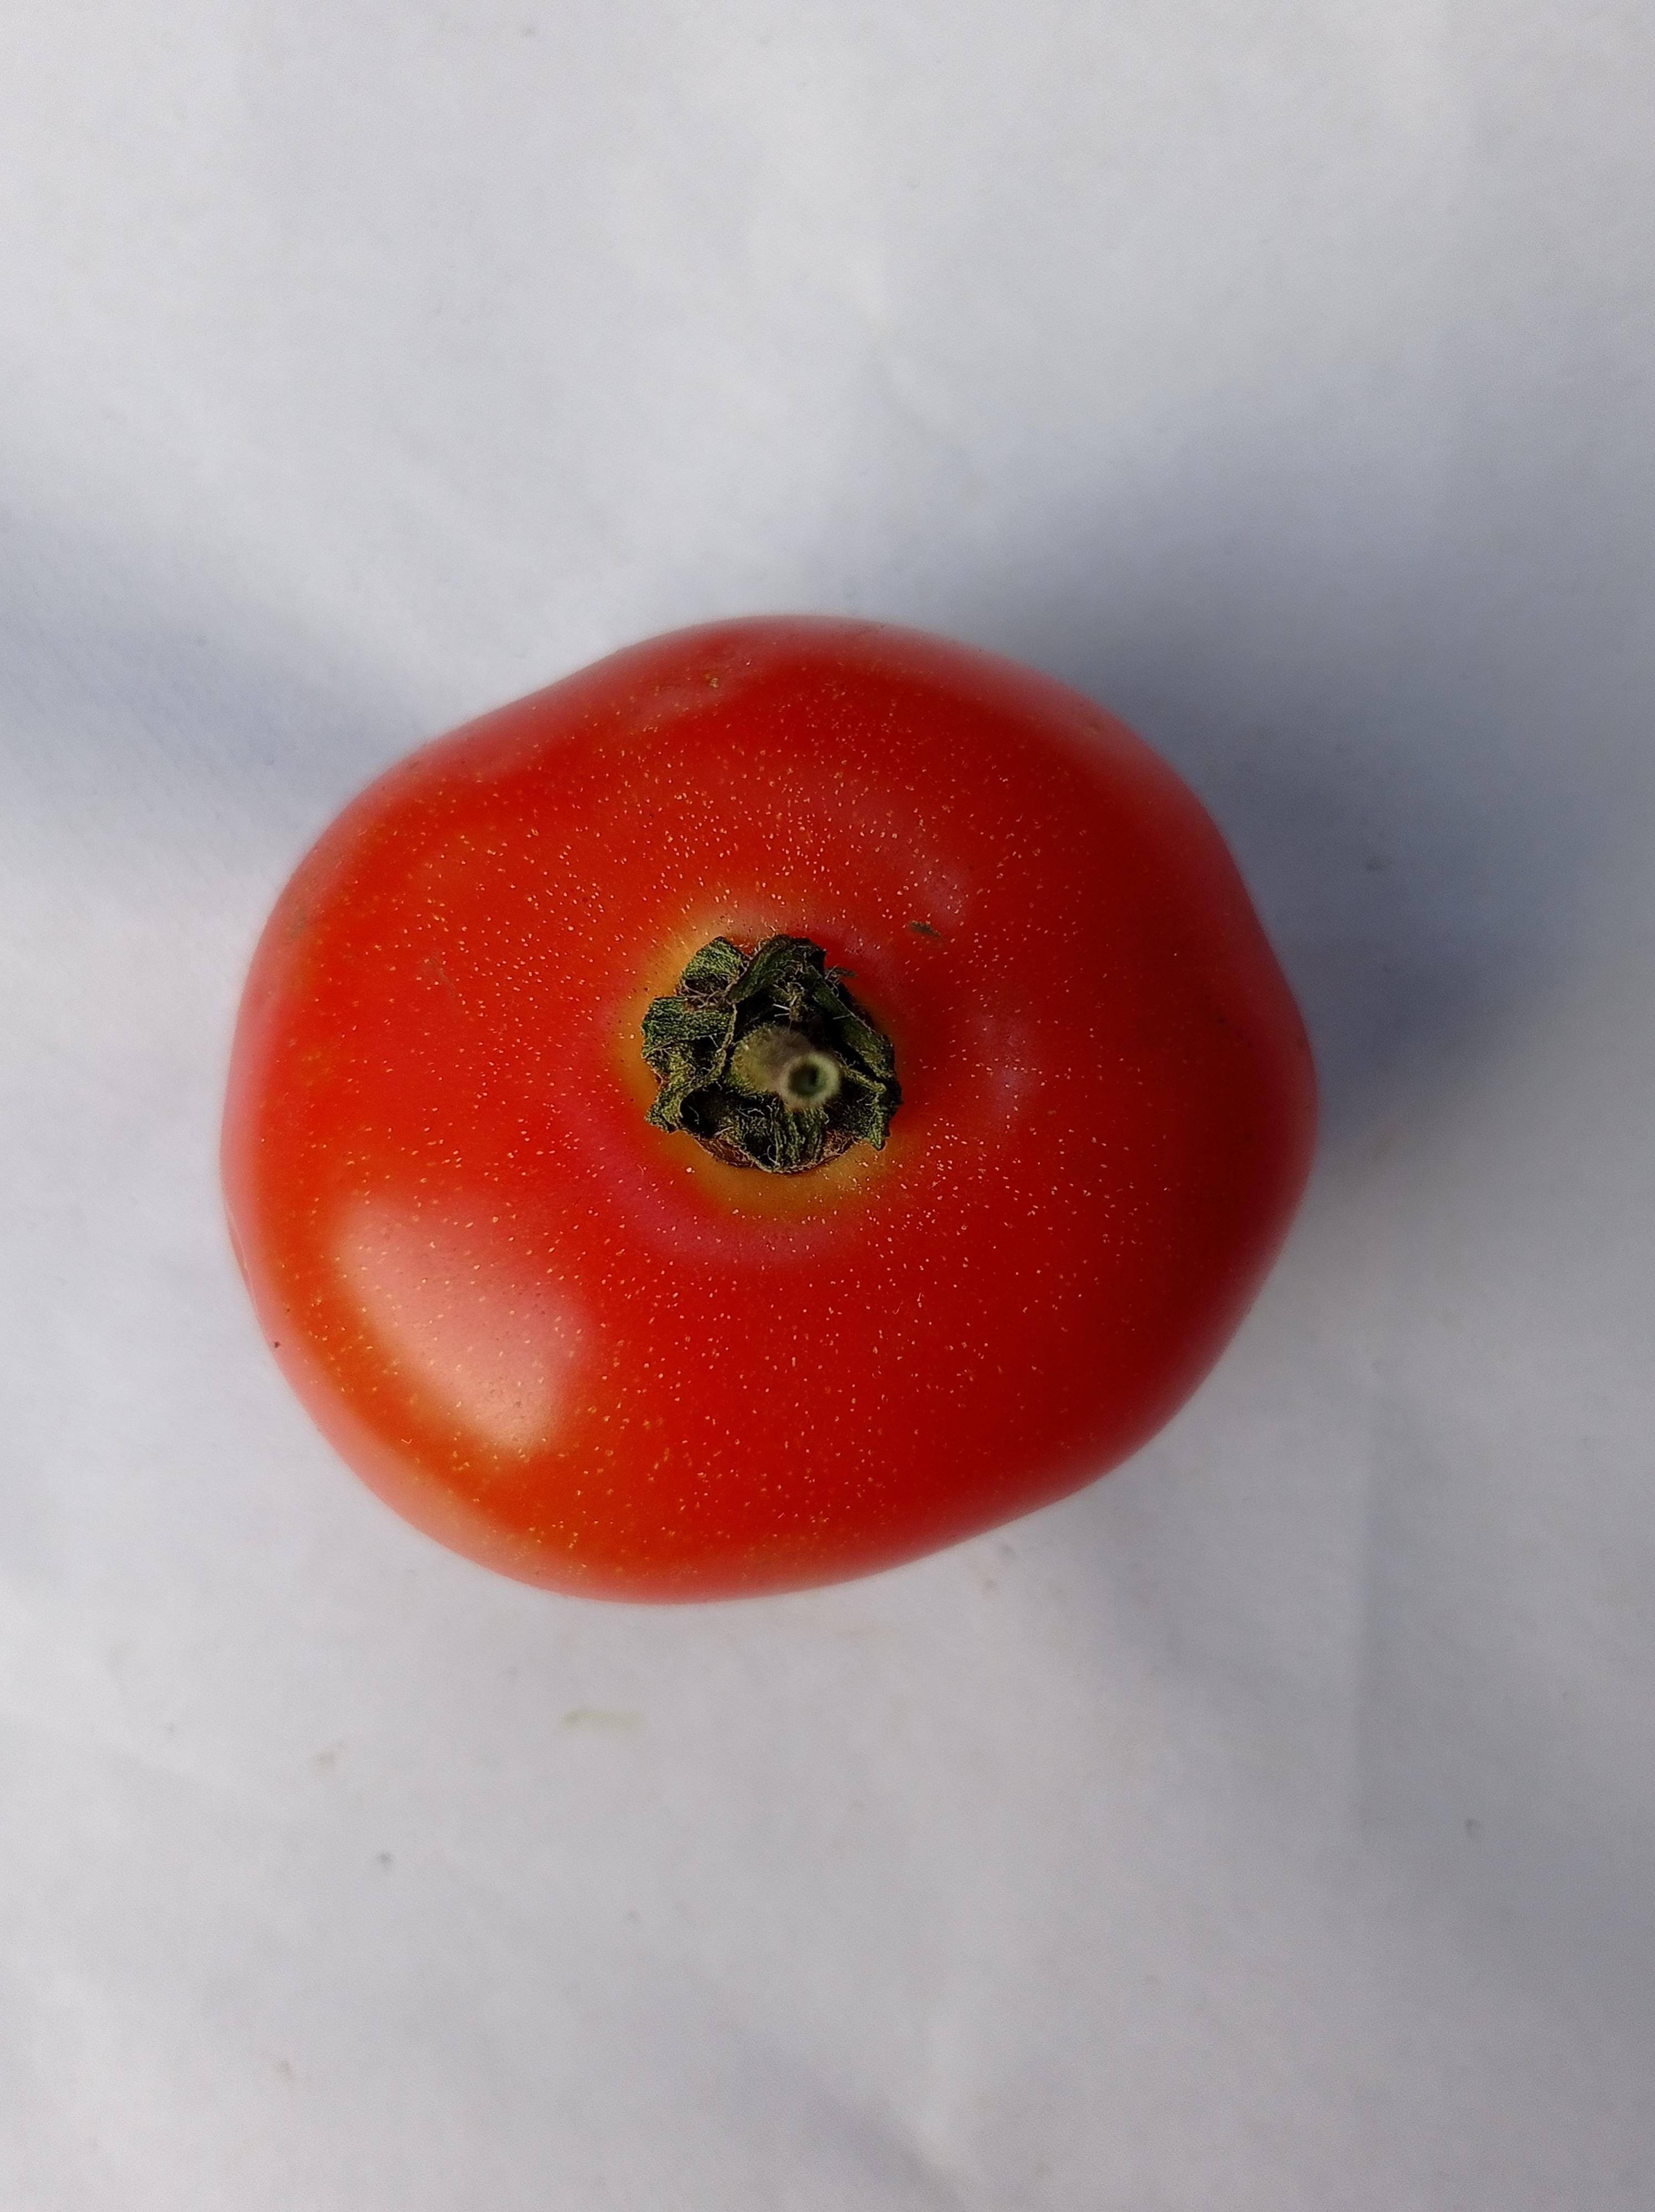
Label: Fresh